Fascism in the United States

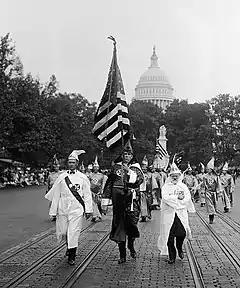
Ku Klux Klan parade in Washington, D.C., September 13, 1926

The Ku Klux Klan (KKK), or "the Klan," is an American Protestant-led Christian extremist, white supremacist, far-right hate group founded in 1865 during the post-Civil War Reconstruction era in the devastated South.